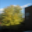
Label: maple_tree